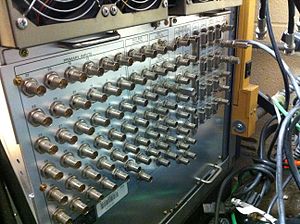
BNC-stik
BNC-stik til 75 ohm siddende på bagsiden af en video-omskifter.
BNC-stik er et elektrisk stik, som anvendes til radiofrekvenssignaler mindre end ca. 4 GHz og for spændinger mindre end 500V. Data for stikket varierer med fabrikant og med frekvensen.